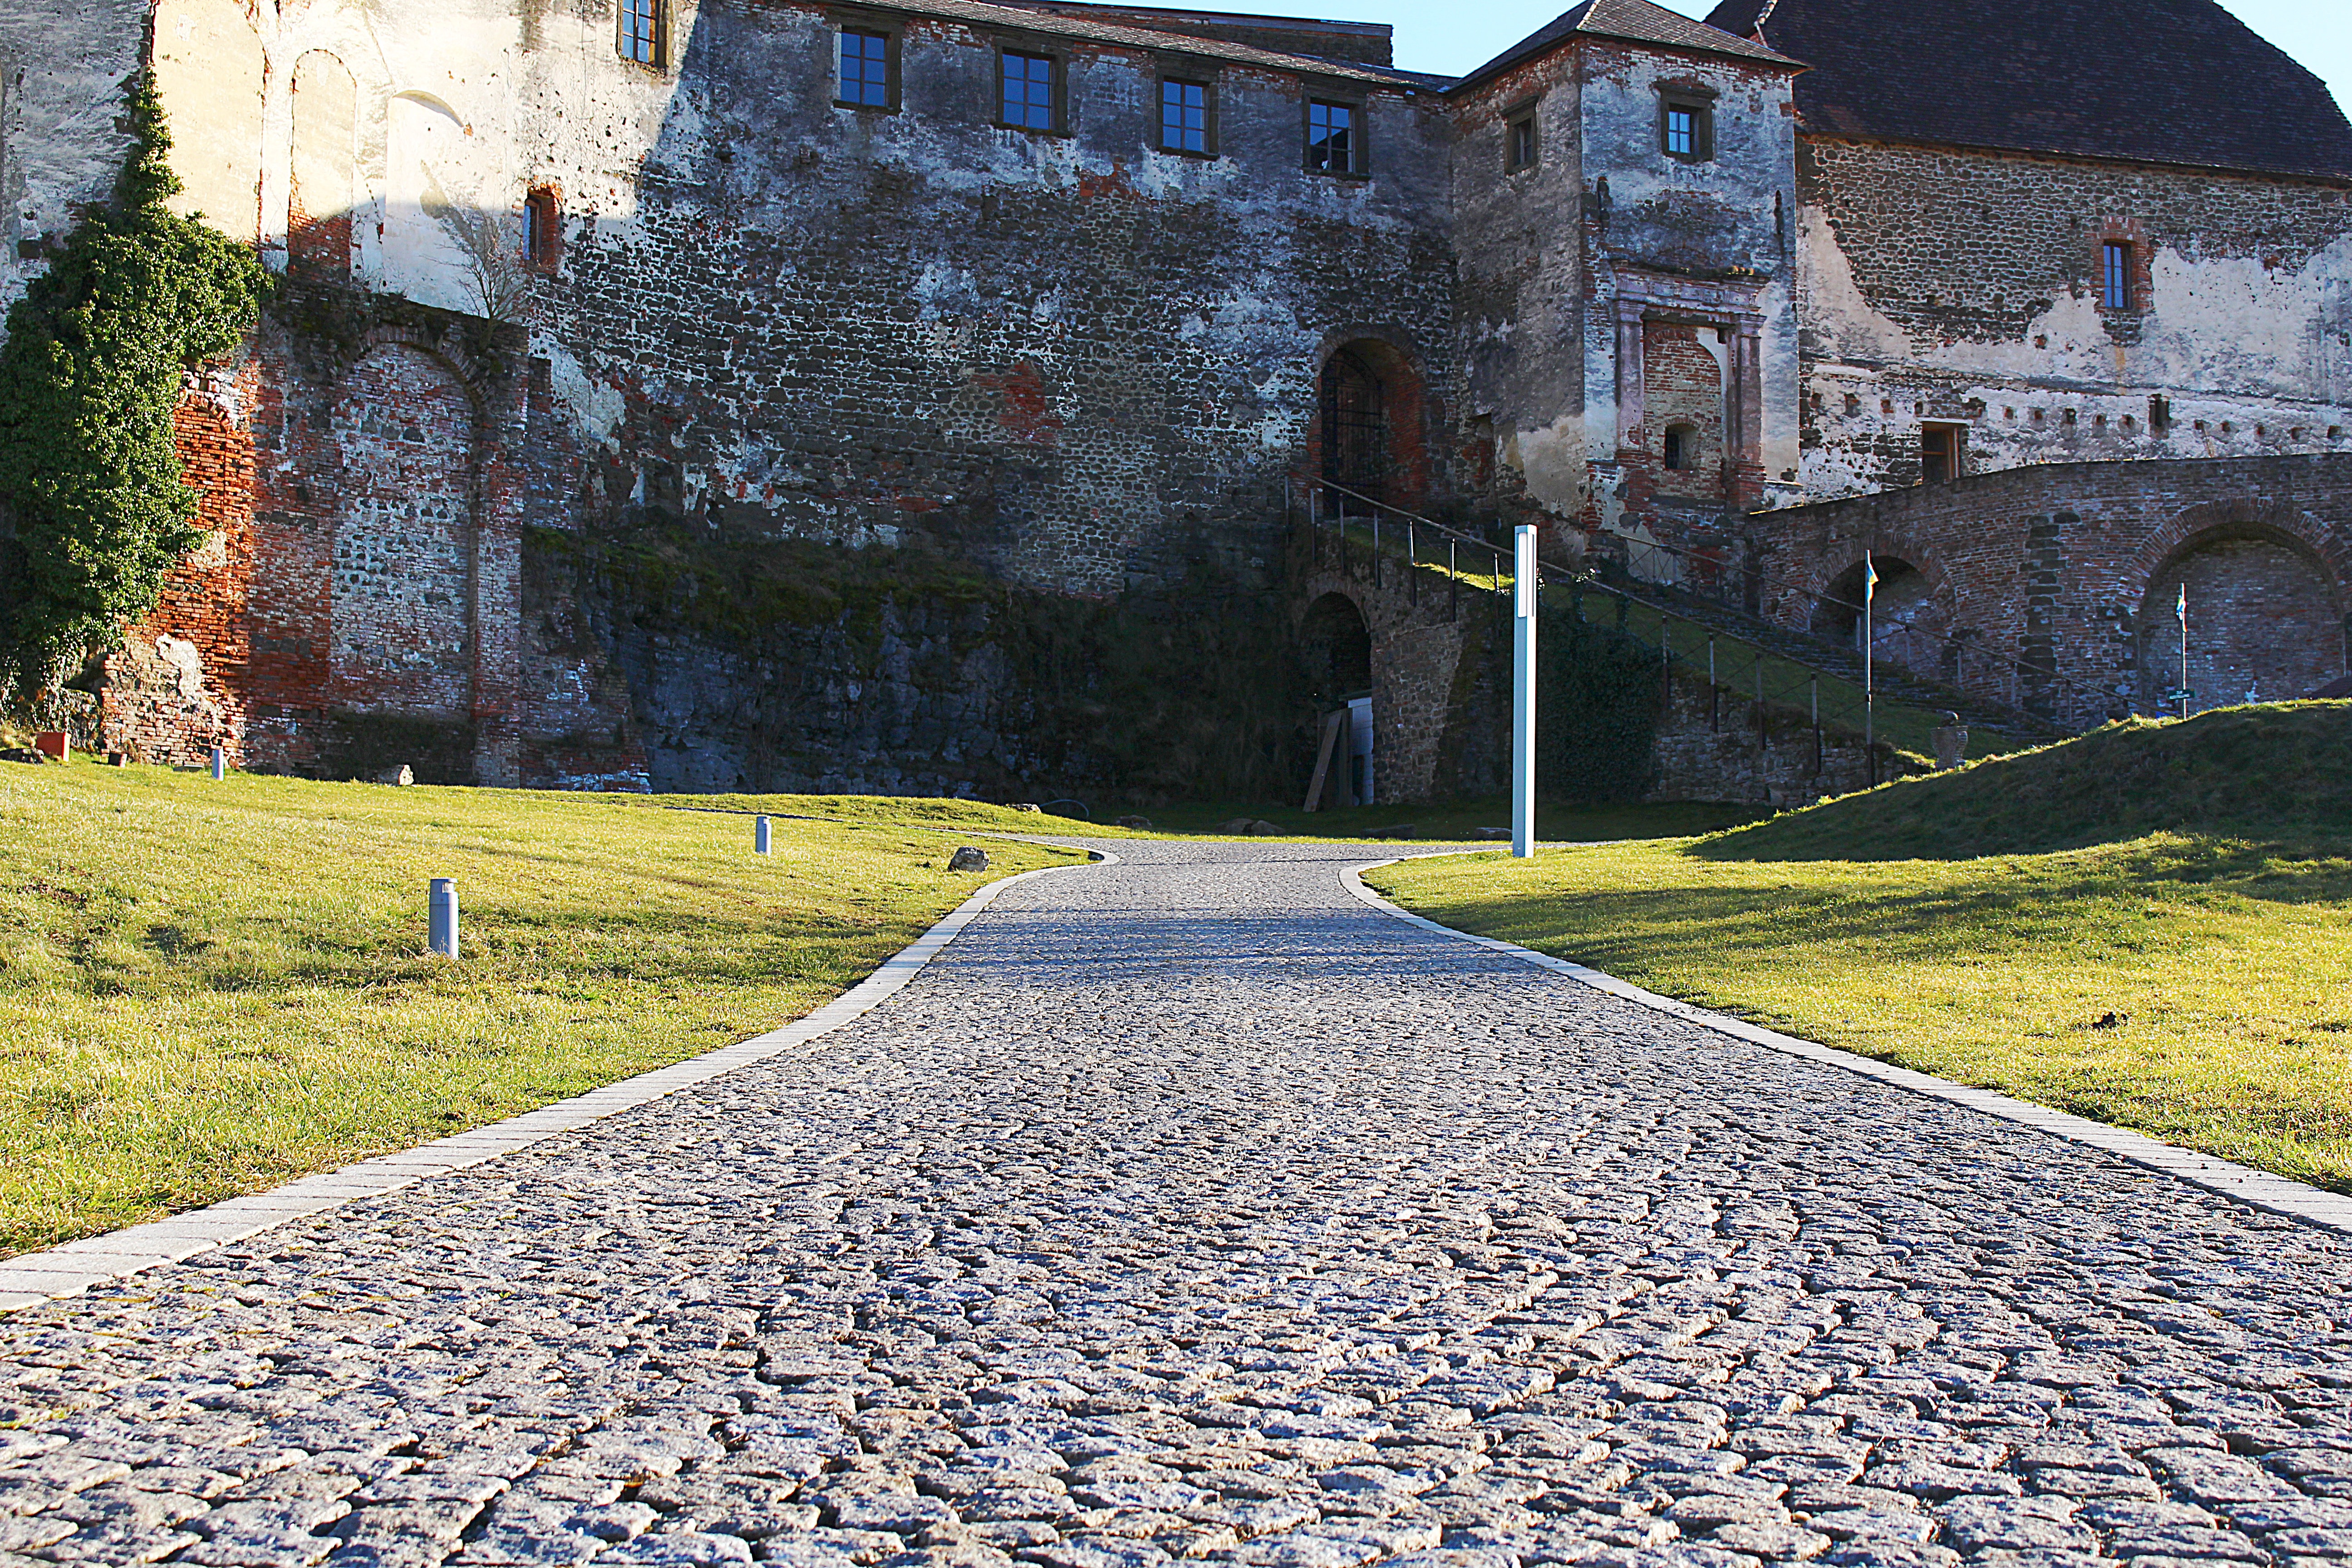
lawn, chateau, wall, castle, waterway, estate, castle wall, road surface, g ssing, burg g ssing